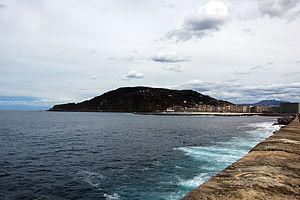
Le mont Ulia, aussi nommé Uliamendi, est une crête mineure située à l'est de Saint-Sébastien dans la Communauté autonome basque en Espagne, atteignant 243 mètres d'altitude à son point culminant. Le mont domine une chaîne qui s'étend le long de la côte et s'enfonce dans le détroit menant à la baie de Pasaia avec Saint-Sébastien à l'ouest et la plage de Zurriola et le quartier de Gros situés juste en dessous. Cette situation privilégiée fait de l'endroit une zone de loisirs importante et romantique dès le début du XXᵉ siècle.